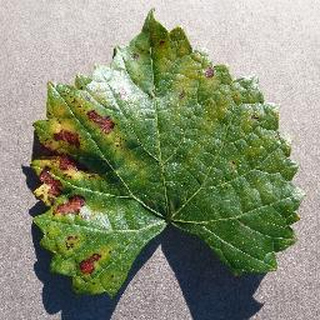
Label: grape_esca_black_measles